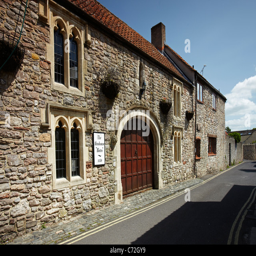
person converted into a bistro in the town